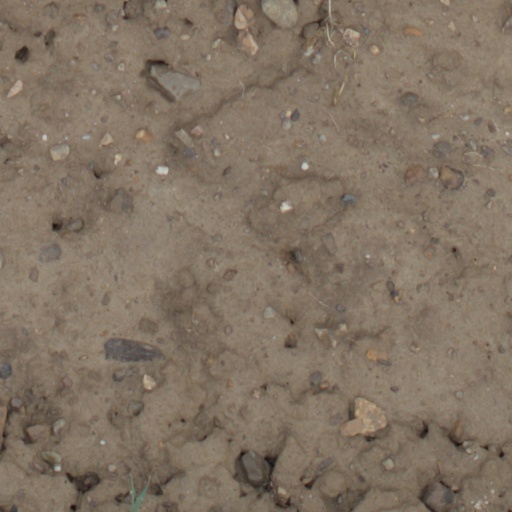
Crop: wheat